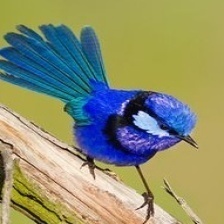
Species: SPLENDID WREN
Scientific name: MALURUS SPLENDENS